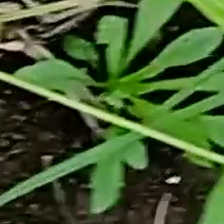
Weed species: Lamber_Quarter_plant(Chenopodium )